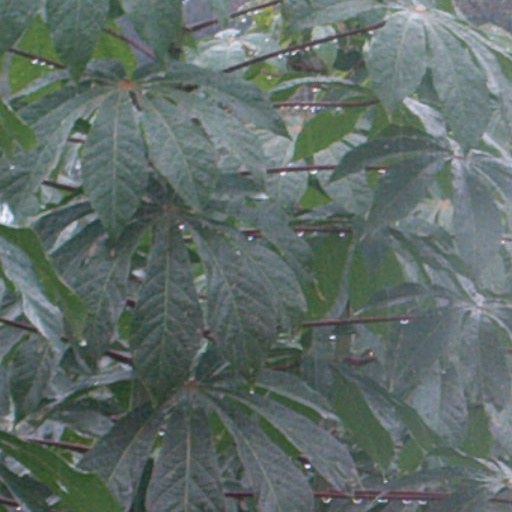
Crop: cassava